MV Struma

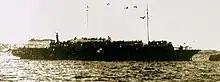
Photo believed to show "Struma" in port in Istanbul, 1942

In 1941 the New Zionist Organisation and the Betar Zionist youth movement chartered "Struma" from Jean Pandelis to take Jewish refugees from Romania to Palestine. On 12 December 1941 she left the port of Constanța in Romania carrying 10 crew and about 781 refugees. Her diesel engine was not working so a tug towed "Struma" out to sea. She drifted overnight while her crew tried in vain to start her engine. She transmitted distress signals and on 13 December the tug returned and the tug's crew repaired "Struma"s engine in exchange for the passengers' wedding rings. "Struma" then got under way but by 15 December her engine had failed again and she was towed into Istanbul in Turkey.